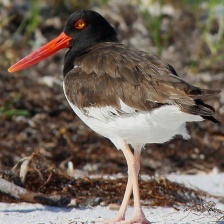
Species: OYSTER CATCHER
Scientific name: HAEMATOPUS
ImageNet parent category: oystercatcher